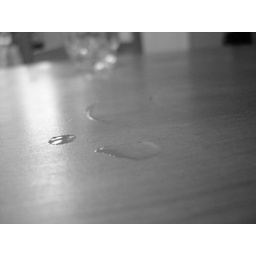
Light and the water droplets upon the table